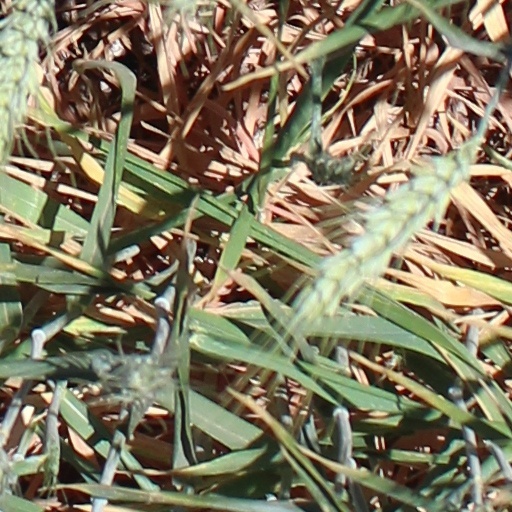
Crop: wheat